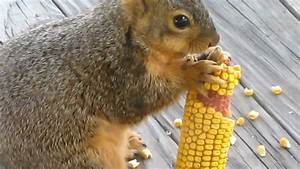
Label: scoiattolo